František Tondra

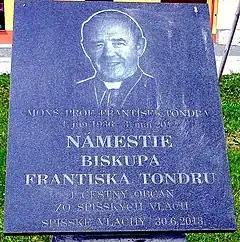
Memorial plaque to Tondra in Spišské Vlachy at the town square bearing his name

František Tondra (4 June 1936 in Spišské Vlachy - 3 May 2012 in Košice) was the Roman Catholic bishop of the Roman Catholic Diocese of Spiš (1989-2011), Slovakia.